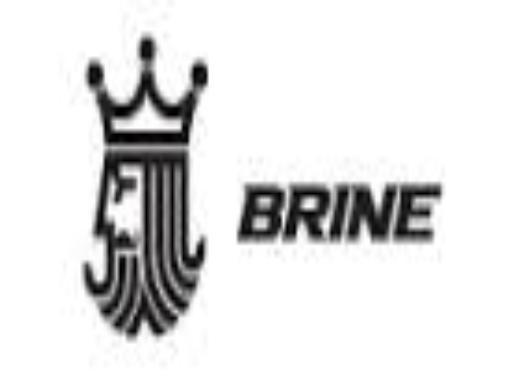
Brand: brine
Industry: Clothes